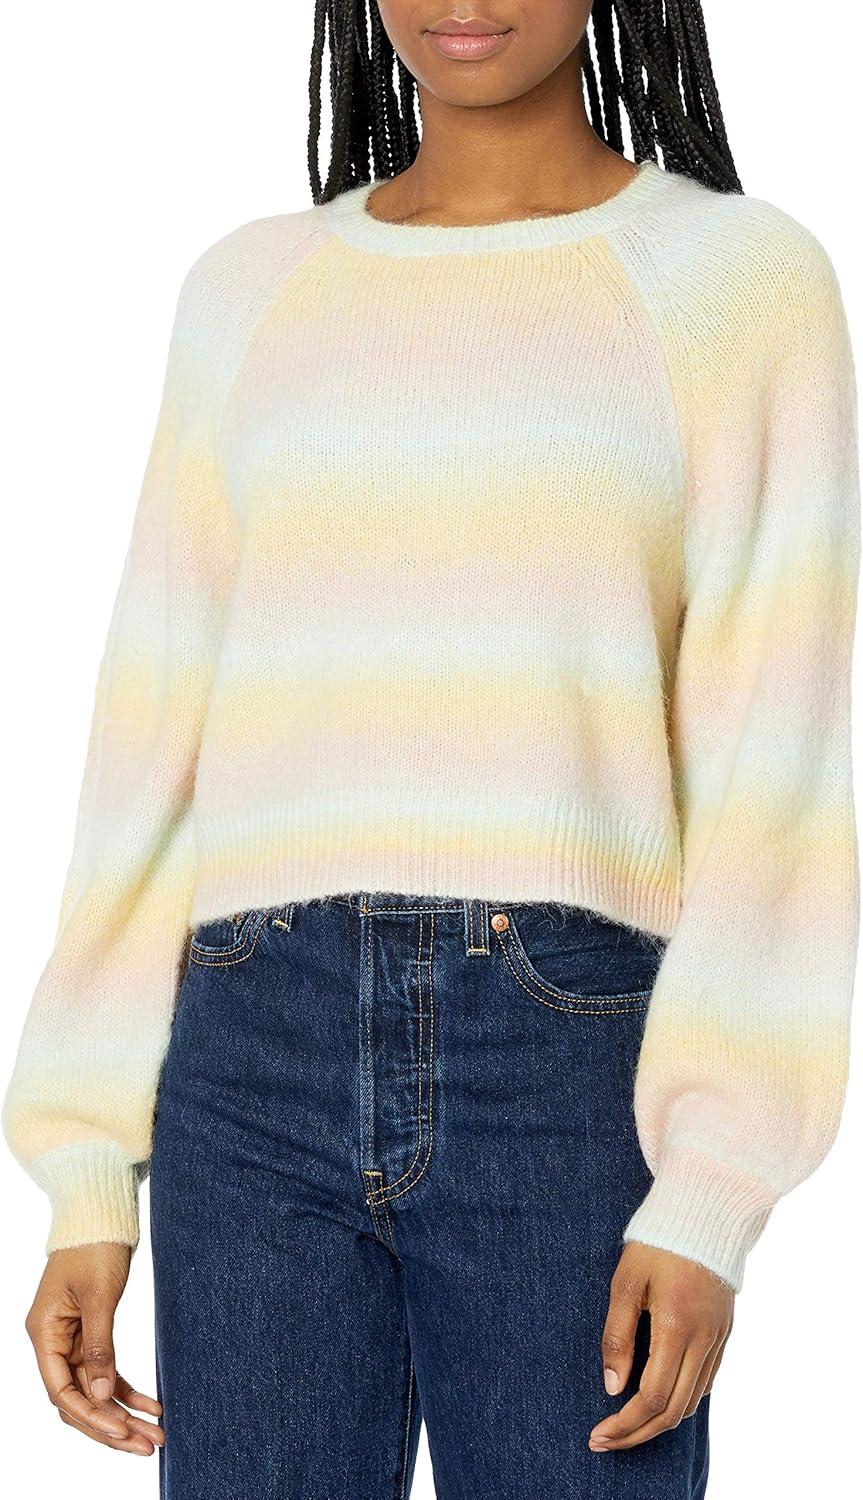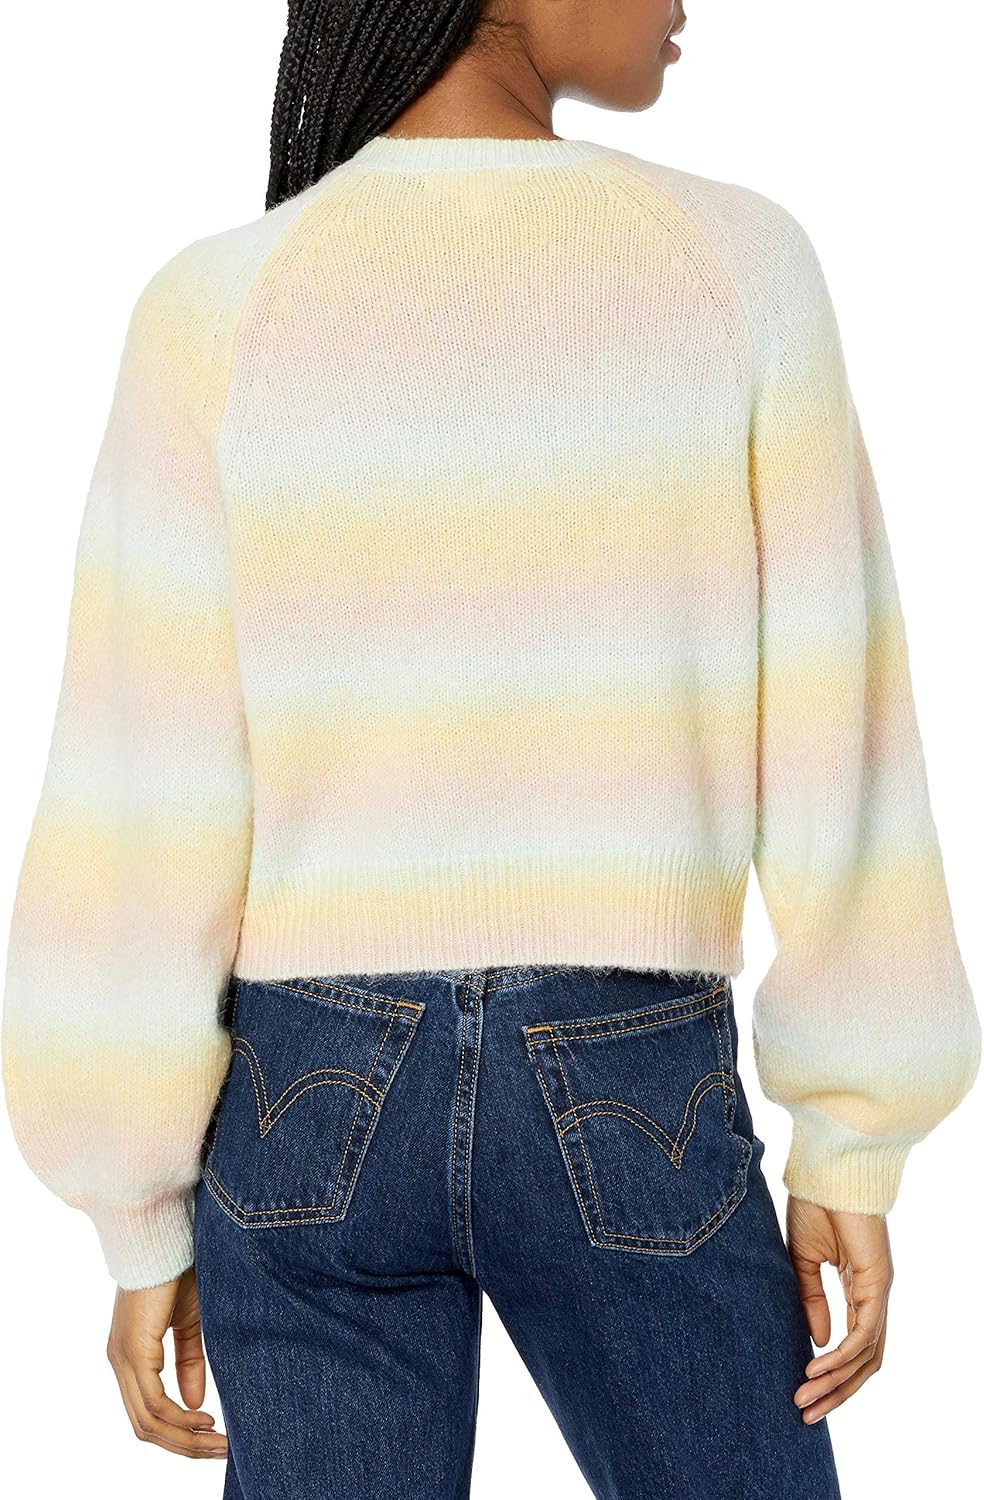
BB DAKOTA by Steve Madden Women's Crazy On You Sweater
Category: AMAZON FASHION
Wear the rainbow. The Crazy On You sweater is an ultra soft pastel ombre stripe pullover with a slightly cropped fit and roomy sleeves.
Features: Shell: 48% acrylic, 24% nylon, 18% polyester, 8% wool, 2% elastane | Imported | Pull On closure | Hand wash or dry clean | Fabric: Mid-weight brushed knit | Ombre stripe pattern, Crew neck and long sleeves, Ribbed edges | Cropped profile